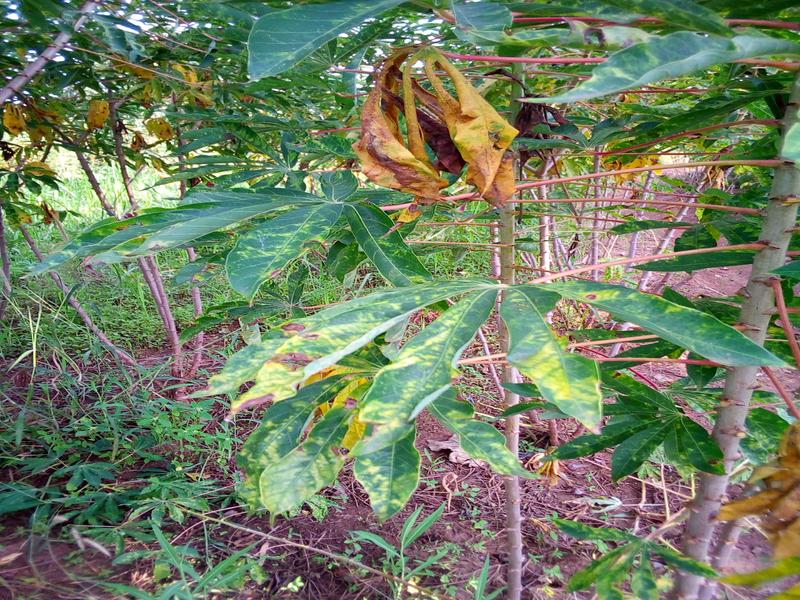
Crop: cassava
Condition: mosaic_disease